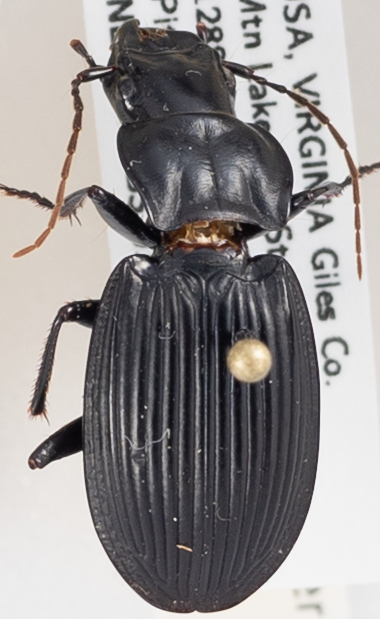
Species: Dicaelus teter
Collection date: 2018-05-08
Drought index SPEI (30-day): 1.19
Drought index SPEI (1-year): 0.63
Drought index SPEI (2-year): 0.438